When The Sleeper Wakes

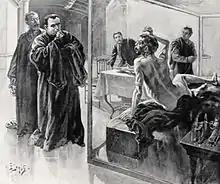
"Graham awakens unexpectedly."

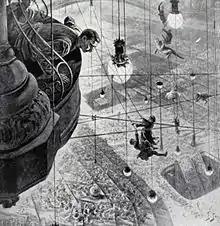
"Graham, you must come away!"

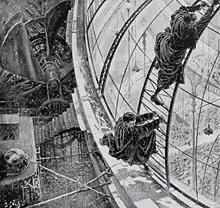
"Graham's Escape."

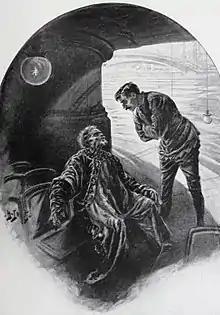
"Graham gets a history lesson from the old man."

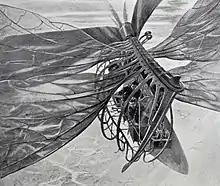
"The Aeropile."

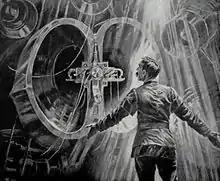
"Graham addresses himself to the unseen multitudes."

Graham, an Englishman living in London in 1897, takes drugs which cause insomnia and falls into a coma. He wakes up in 2100. He later learns that he has inherited huge wealth and that his money has been put into a trust. Over the years, the trustees, the "White Council", have used his wealth to establish a vast political and economic world order.